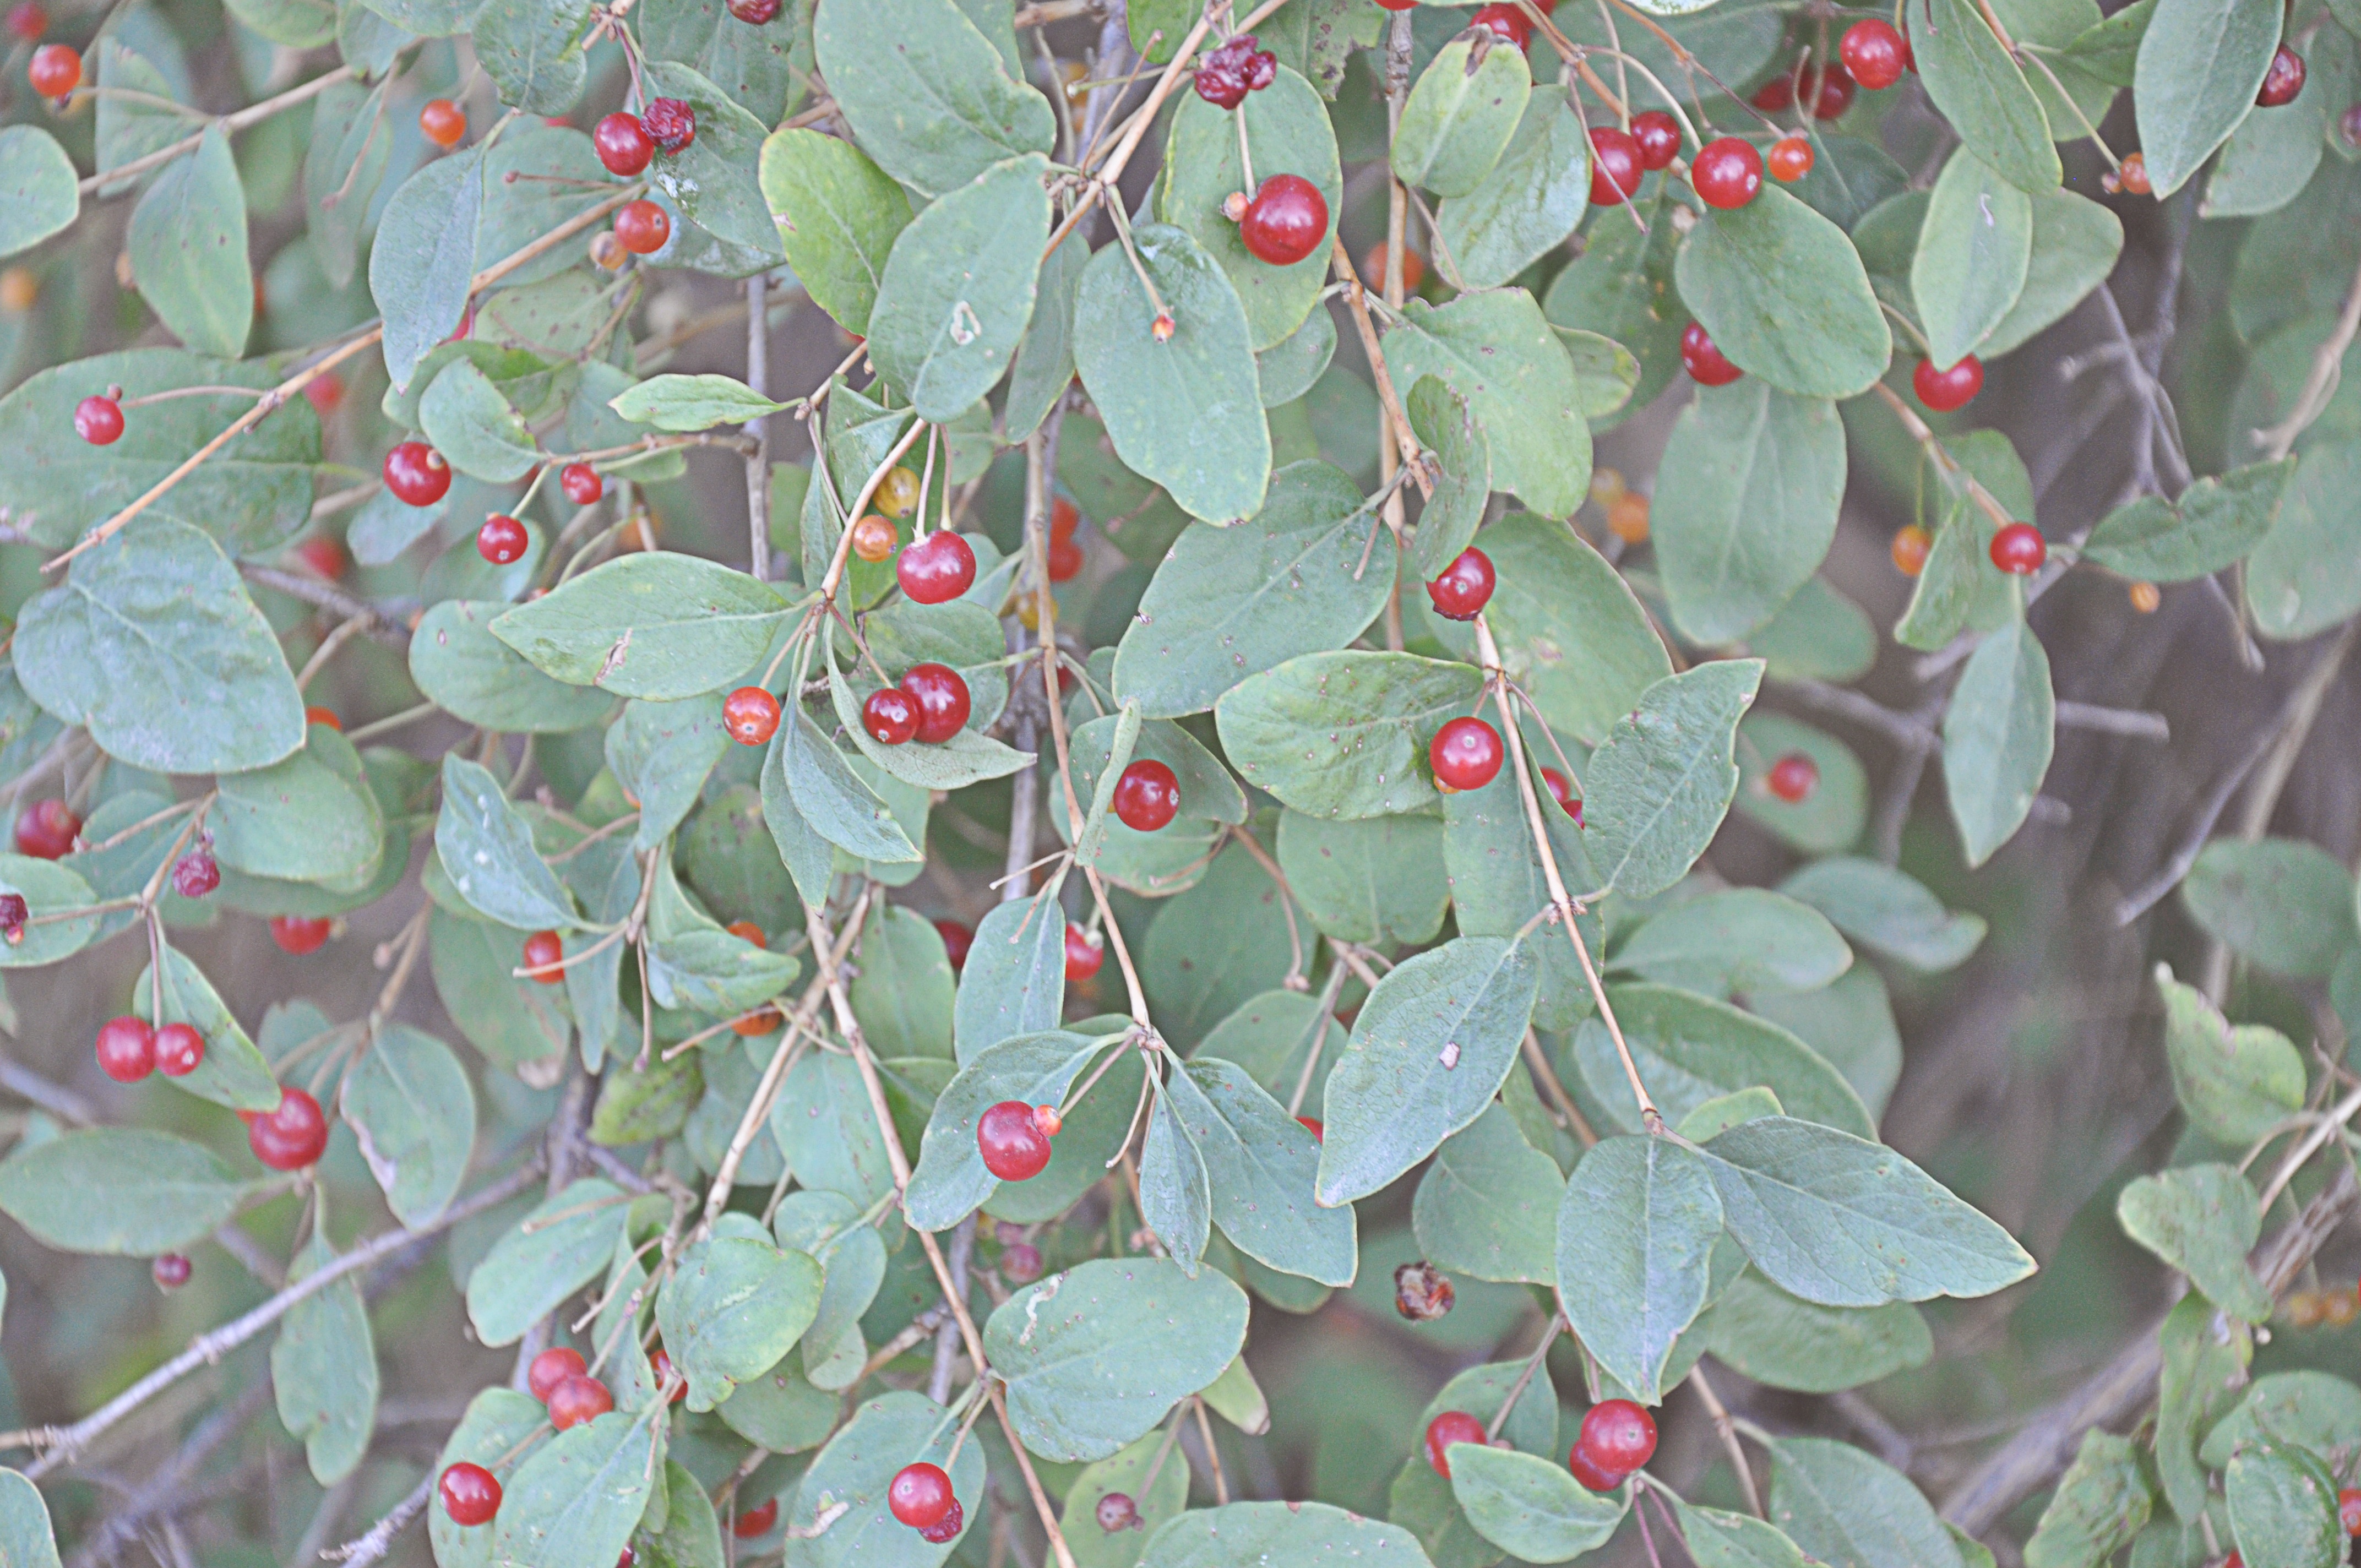
tree, branch, plant, leaf, flower, food, produce, evergreen, botany, flora, holly, shrub, flowering plant, woody plant, land plant, aquifoliaceae, aquifoliales